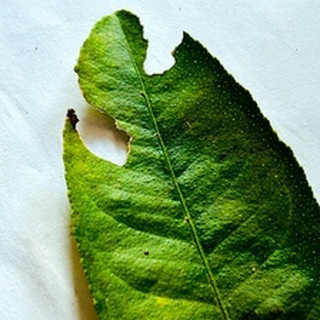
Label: lemon_deficiency